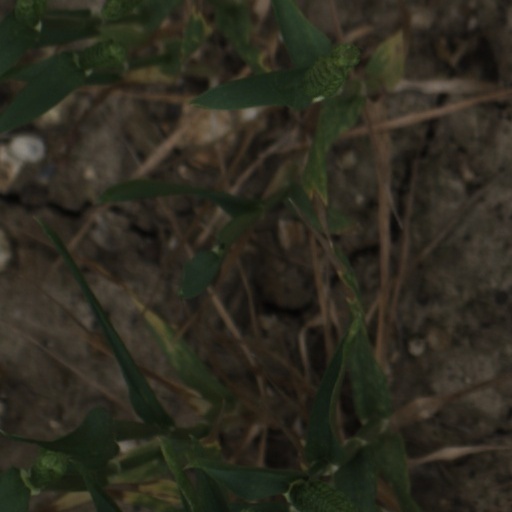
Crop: wheat